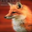
Label: fox